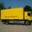
Label: truck